2010 Japanese Grand Prix

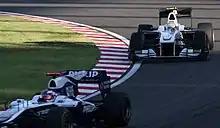
Kamui Kobayashi (in the black and white car) finished seventh and received praise for his performance during the event.

Hamilton spoke of his fear, due to the noises he could hear coming from his gearbox, that he would not finish the event, but said he was satisfied to finish and remained optimistic about his title chances: "There are still three races to go and 75 points available, so we'll remain optimistic and keep doing the best job we can. I'll keep fighting." His teammate Button believed other drivers would struggle on the soft compound tyres and would need to review the data to determine why he remained on the circuit for a long period of time, saying: "It was quite a tough race on such old tyres. I don't mean we would have finished any further up but I think it is just useful information for the future." Kobayashi said he was happy to finish seventh: "It was a great race for our team, and I'm very pleased for the Japanese fans who have watched an exciting race. It is the second time we have got both cars in the points, and for me it was really something to come back here and race for the first time after seven years in front of my home crowd." Both James Key and Monisha Kaltenborn said they were impressed with Kobayashi's driving and overtakes. Kaltenborn expressed hope Kobayashi's performance would result in Japanese sponsors supporting the driver.